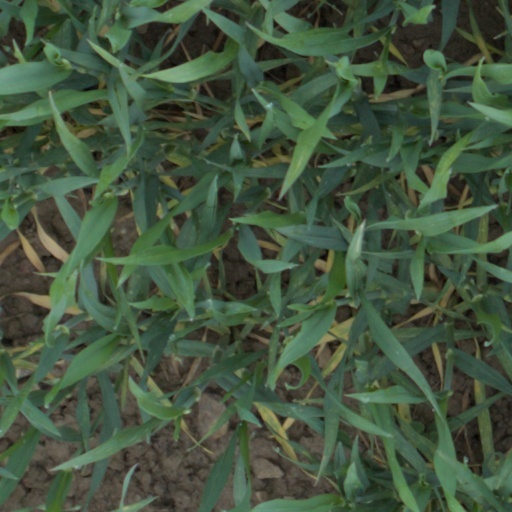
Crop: wheat